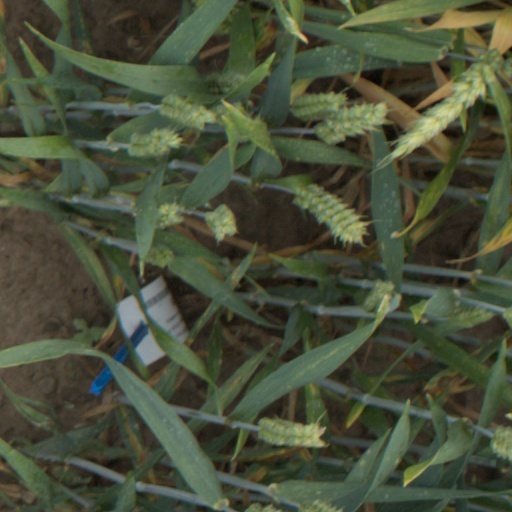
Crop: wheat